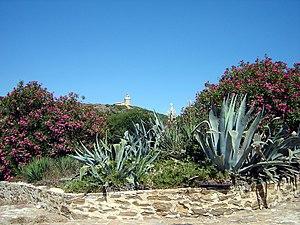
L’île du Levant est la fraction la plus orientale de la commune française d’Hyères, commune du département du Var en région Provence-Alpes-Côte d'Azur. Cette île méditerranéenne, la plus orientale de l'archipel des îles d'Hyères, fait face au massif des Maures au large des communes de Bormes-les-Mimosas et du Lavandou, d'où la majorité des dessertes est assurée.